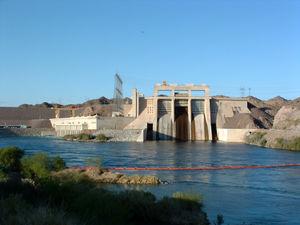
Le Colorado est un fleuve du Sud-Ouest des États-Unis et du Nord-Ouest du Mexique. Il naît dans les montagnes Rocheuses dans le nord de l'État du Colorado, sur les flancs du mont Richthofen, et se jette dans le golfe de Californie, au Mexique, après avoir parcouru environ 2 330 km. Il traverse une région élevée et aride. Il coule dans les États du Colorado, de l'Utah et de l'Arizona. Plus au sud, il marque la limite entre le Nevada et l'Arizona, puis entre la Californie et l'Arizona, et enfin, au Mexique, entre les États de Basse-Californie et de Sonora.